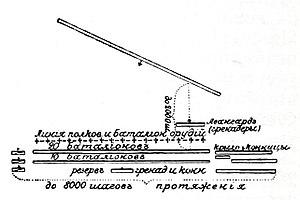
Art de la guerre Українська: Воєнне мистецтво Беларуская: Ваеннае майстэрства Polski: Sztuka wojenna